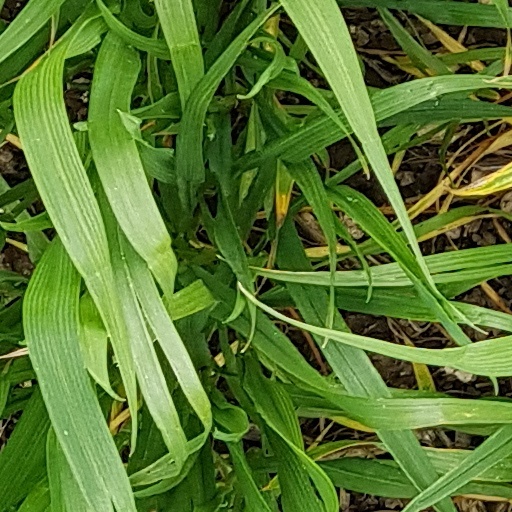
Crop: wheat